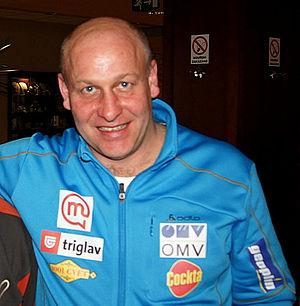
Goran Janus est un ancien sauteur à ski slovène.